NGR Class K 0-4-0ST

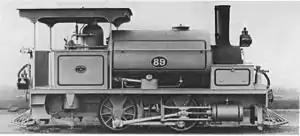
NGR no. 89, c. 1891

The Natal Government Railways Class K 0-4-0ST of 1891 was a South African steam locomotive from the pre-Union era in the Colony of Natal.